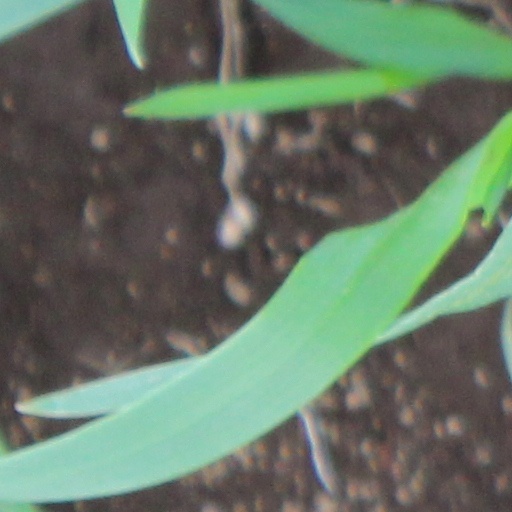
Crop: wheat